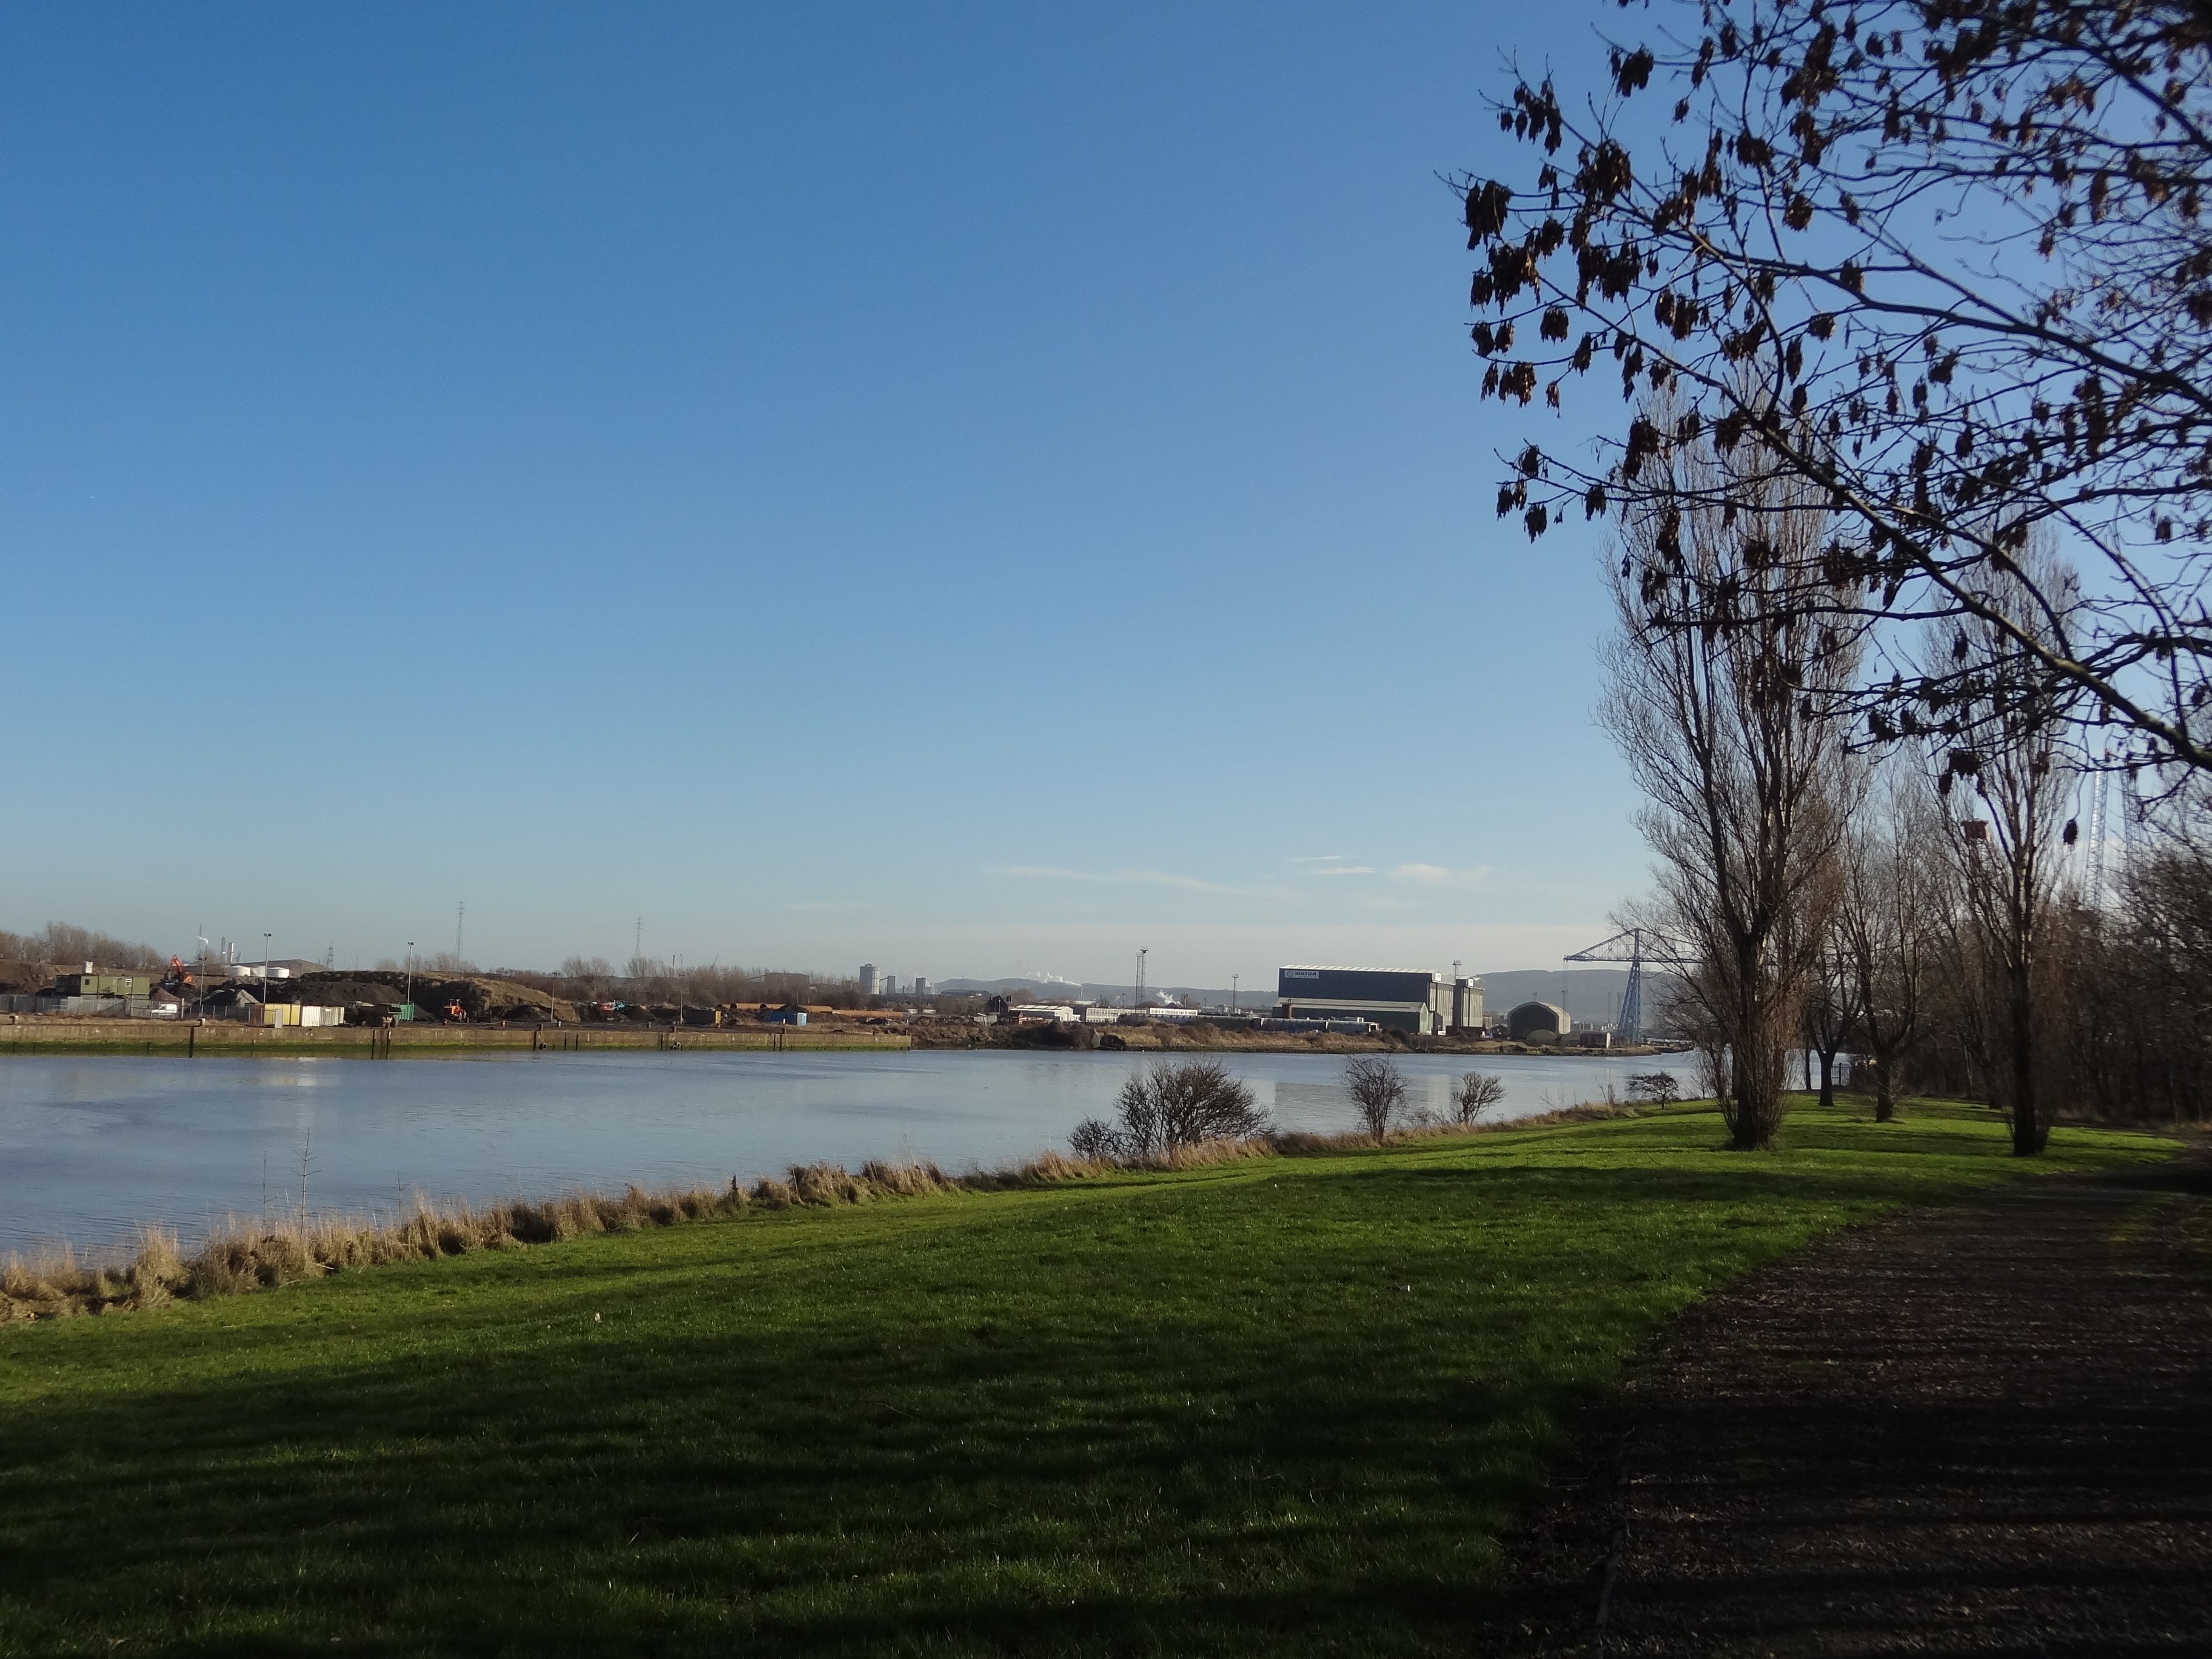
landscape, tree, water, bridge, morning, shore, lake, river, dusk, reflection, park, industry, reservoir, waterway, rural area, middlesbrough, transporter bridge, tees